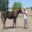
Label: horse